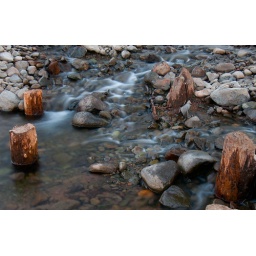
Small little bit of water that runs through Beacon Rock State Park down by the boat launch.